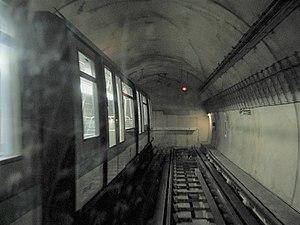
Le métro de Paris est l'un des systèmes de transport en commun desservant la ville de Paris et son agglomération. Exploité par la Régie autonome des transports parisiens, il comporte seize lignes, essentiellement souterraines, totalisant près de 220 kilomètres. Devenu l'un des symboles de Paris, il se caractérise par la densité de son réseau au cœur de la ville et par son style architectural homogène influencé par l'Art nouveau.
La ligne 14 du métro de Paris est l'une des seize lignes du réseau métropolitain de Paris. Elle relie la station Saint-Lazare à la station Olympiades en traversant le centre de Paris selon une diagonale nord-ouest / sud-est. La ligne est également connue sous son nom de projet : Meteor, rétroacronyme de « MÉTro Est-Ouest Rapide ».
Cet article recense les projets du métro de Paris quant aux prolongements de lignes et à la création de nouvelles lignes dont celles en construction ou en projet sous l'égide de la Société du Grand Paris. Ces projets sont classés par numéro croissant de ligne.